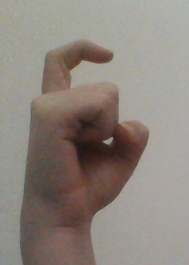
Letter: ra